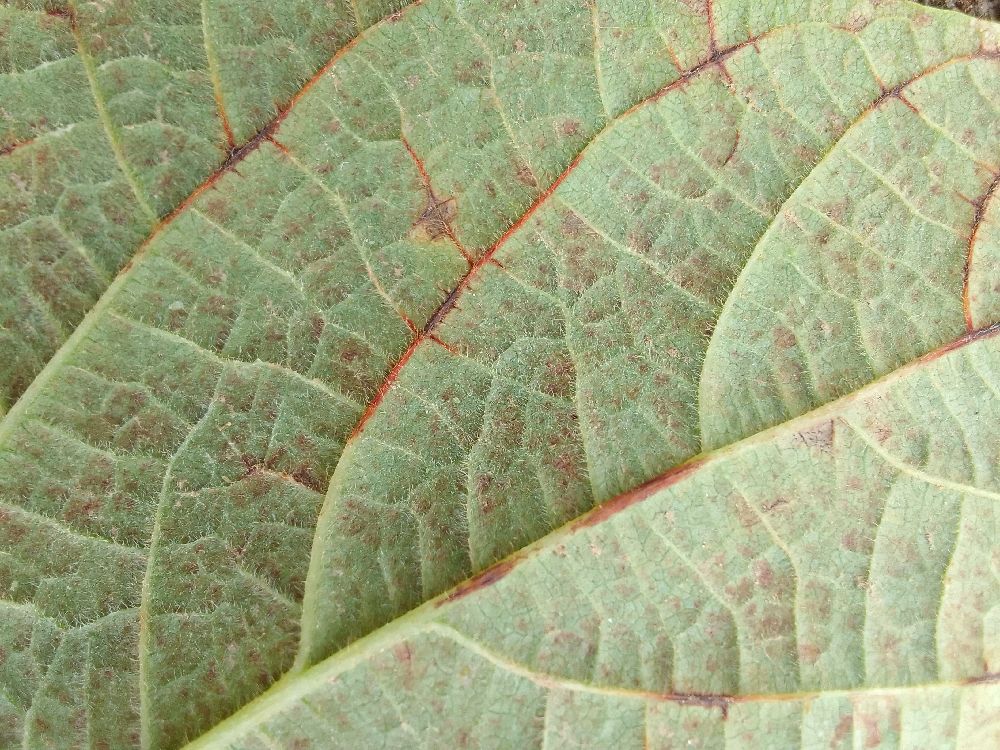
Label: anthracnose